Ron Wright (politician)

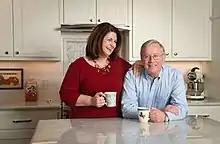
Wright with his wife Susan in 2018

Wright was married to Susan Wright, whom he met in June 2000 at the Texas GOP convention in Houston. She was a committeewoman for the Texas State Republican Executive Committee (SREC) for District 10. On February 24, 2021, she announced her candidacy in the special election to fill her husband's congressional seat. She was endorsed by former President Donald Trump and placed first in the May 1, 2021, primary, but did not receive 50% of the vote. Consequently, under Texas law, she advanced to a runoff against the second-place finisher, Republican State Representative Jake Ellzey of Waxahachie. On June 27, 2021, she lost the runoff to Ellzey. Wright was a Roman Catholic.